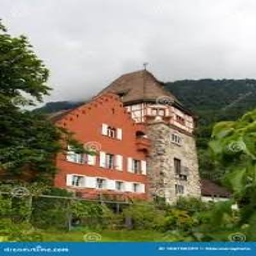
Red House